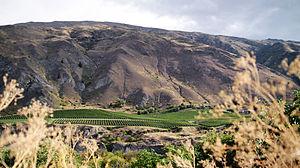
Vignoble Chard Farm, Central Otago
Le vignoble du Central Otago est une région viticole de l'île du sud de la Nouvelle-Zélande. Elle est réputée pour ses vins de Pinot noir.